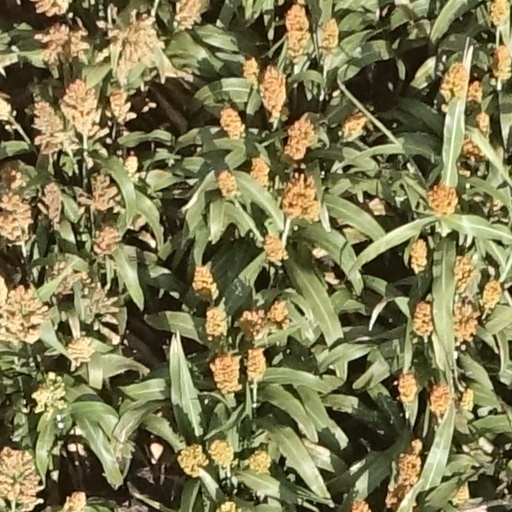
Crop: sorghum